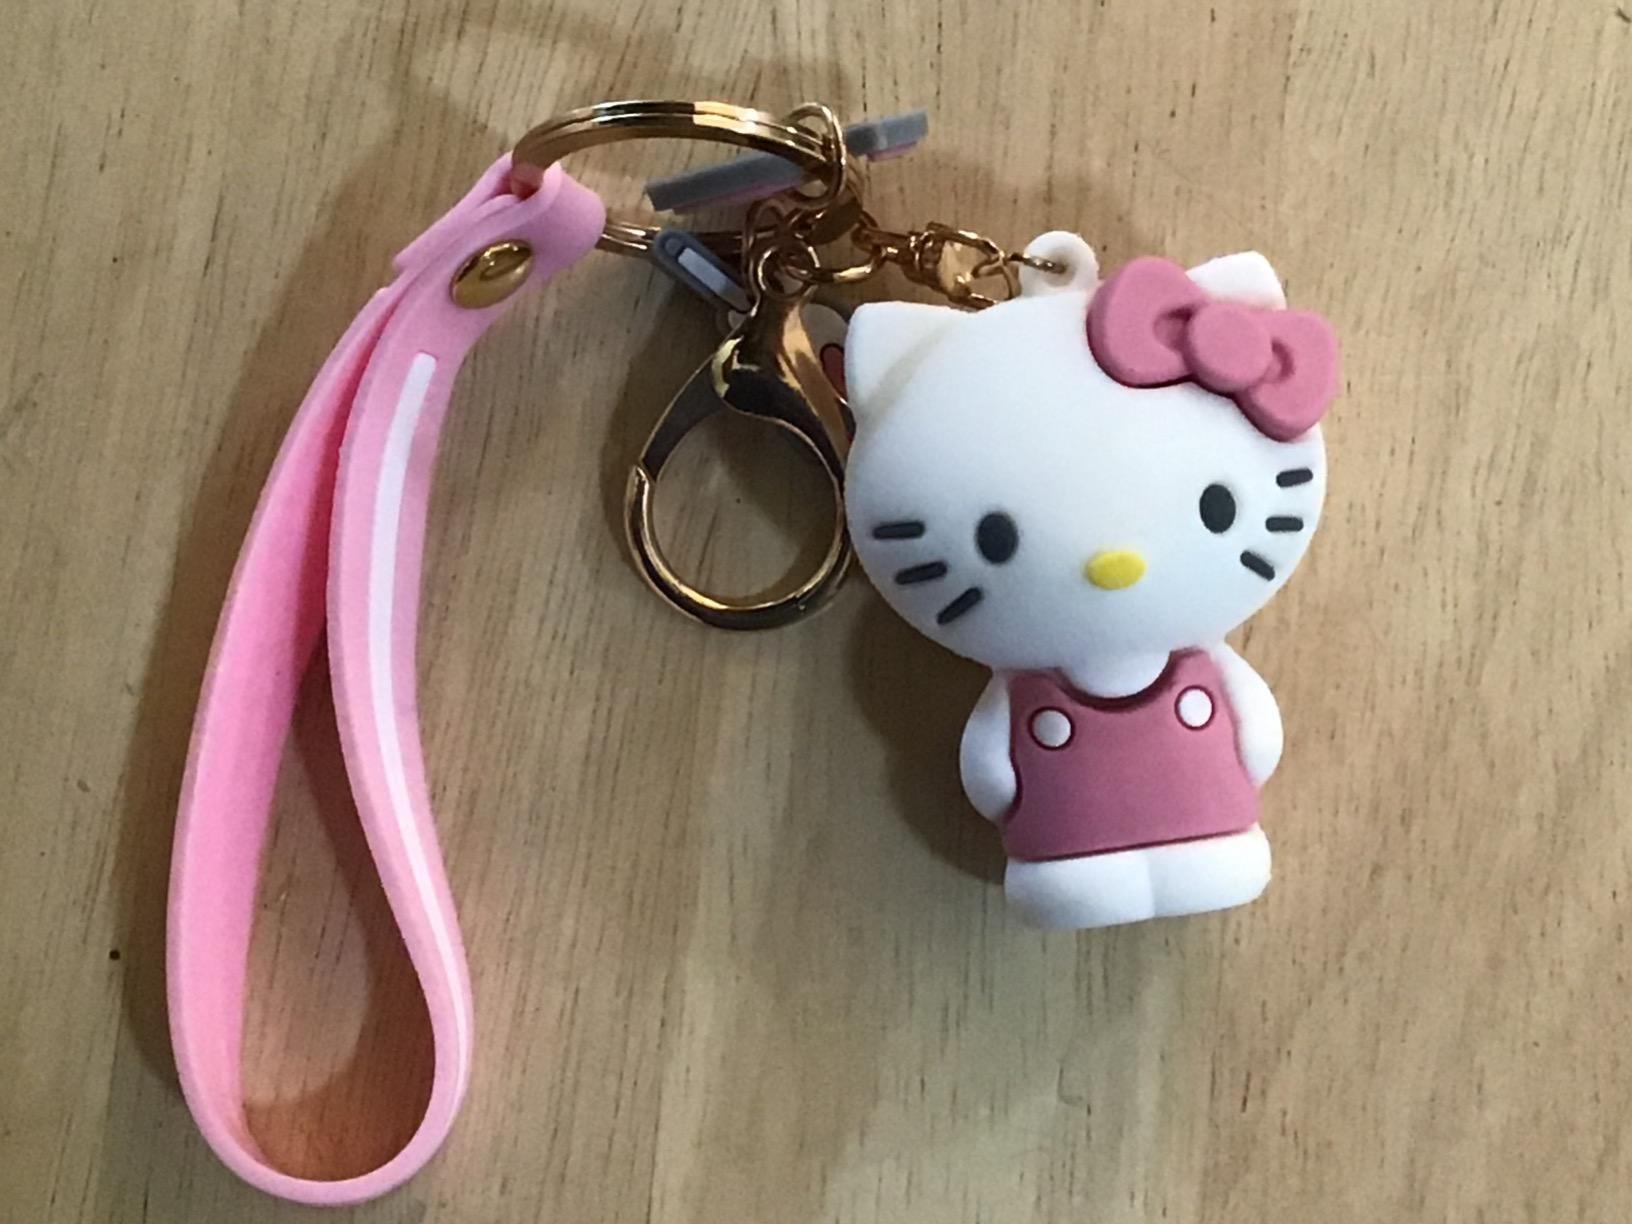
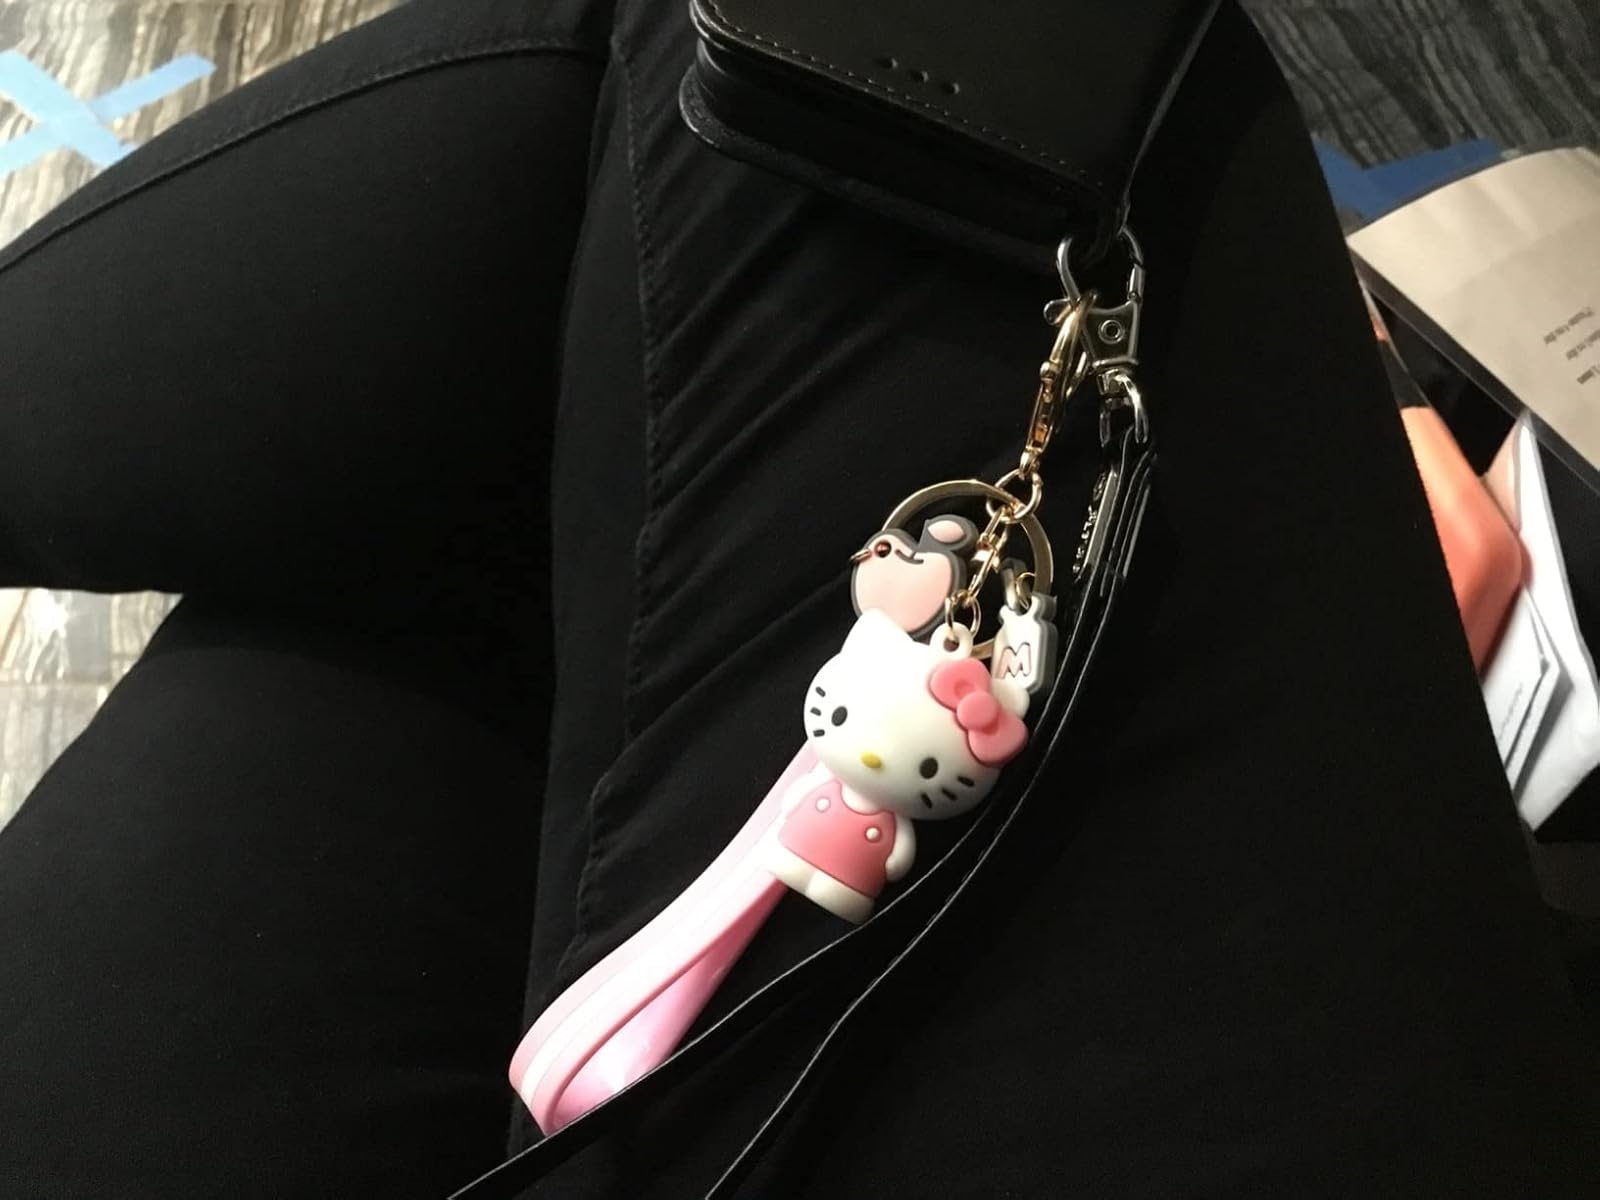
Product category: accessories_keychain
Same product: no